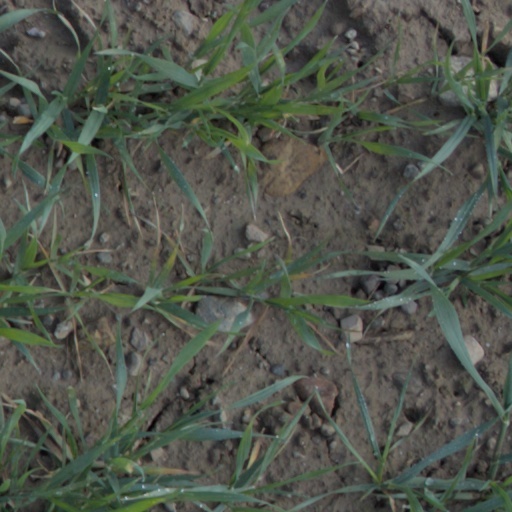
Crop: wheat